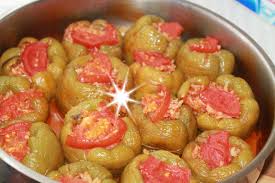
Yemek: biber_dolmasi